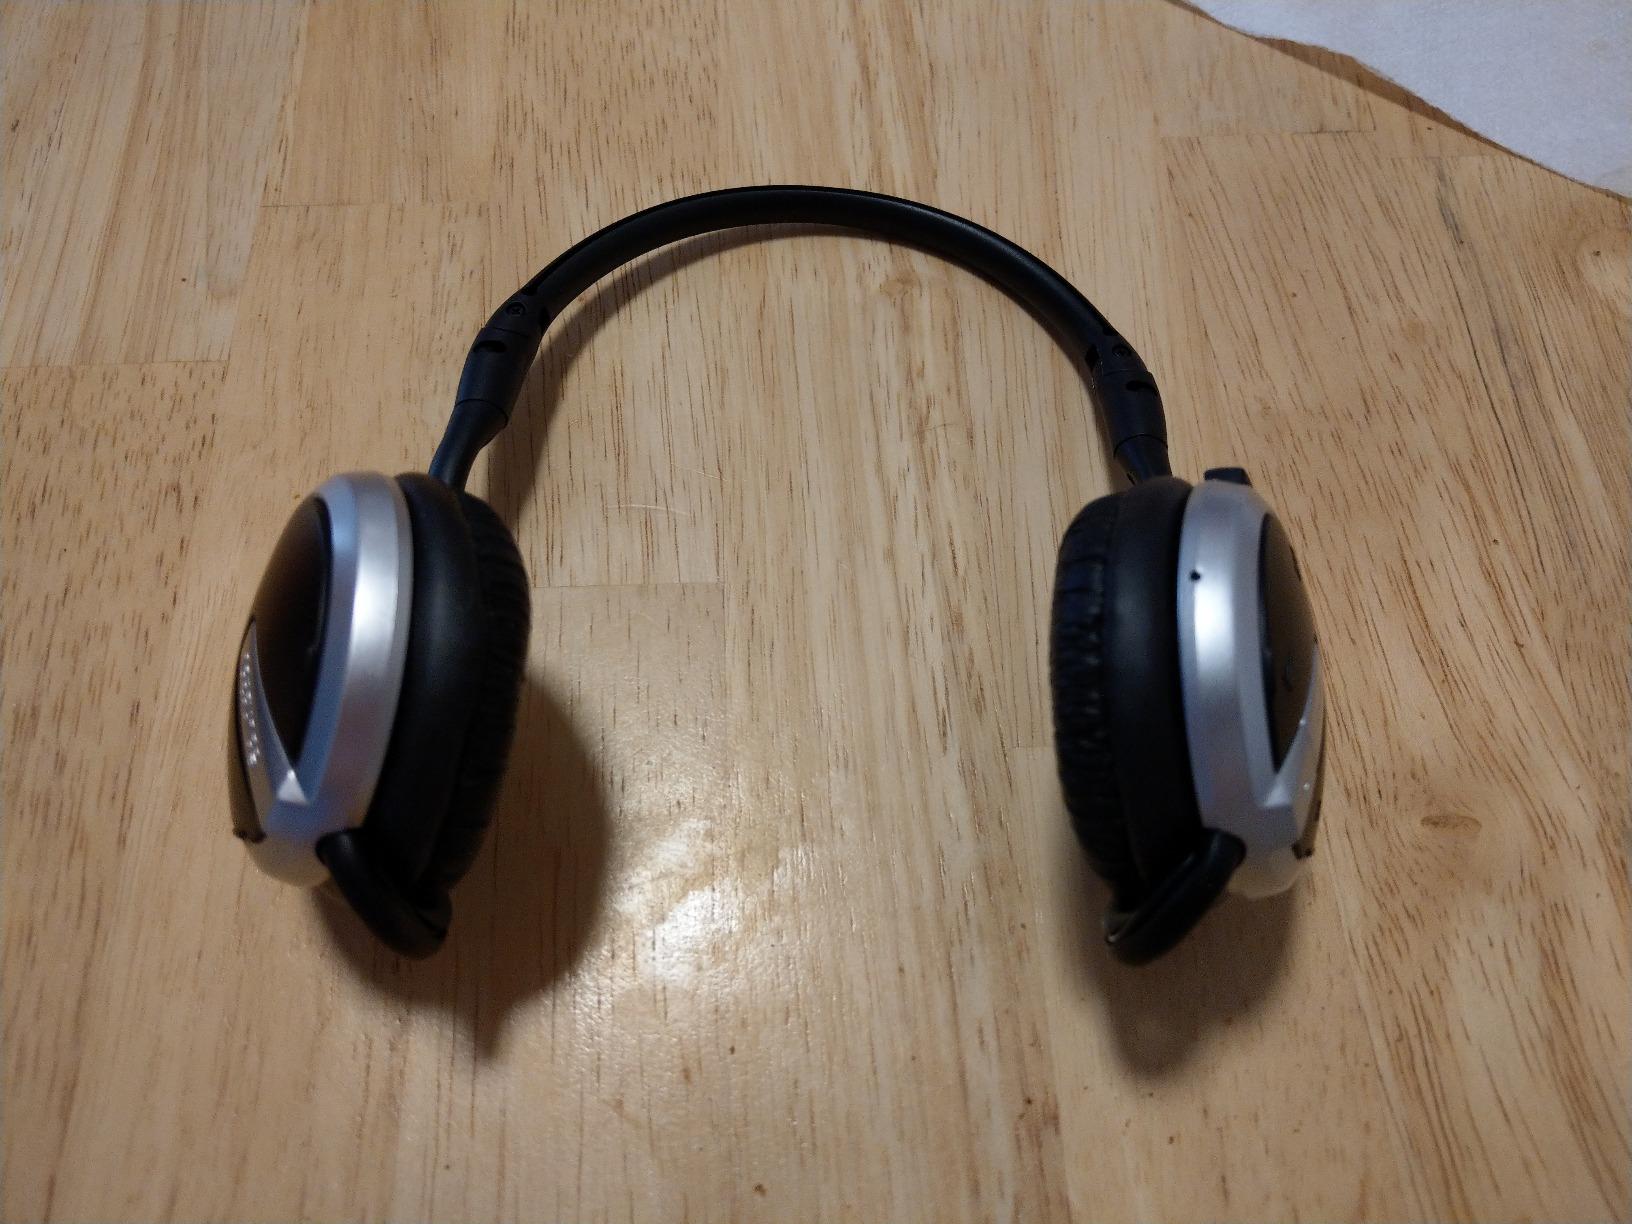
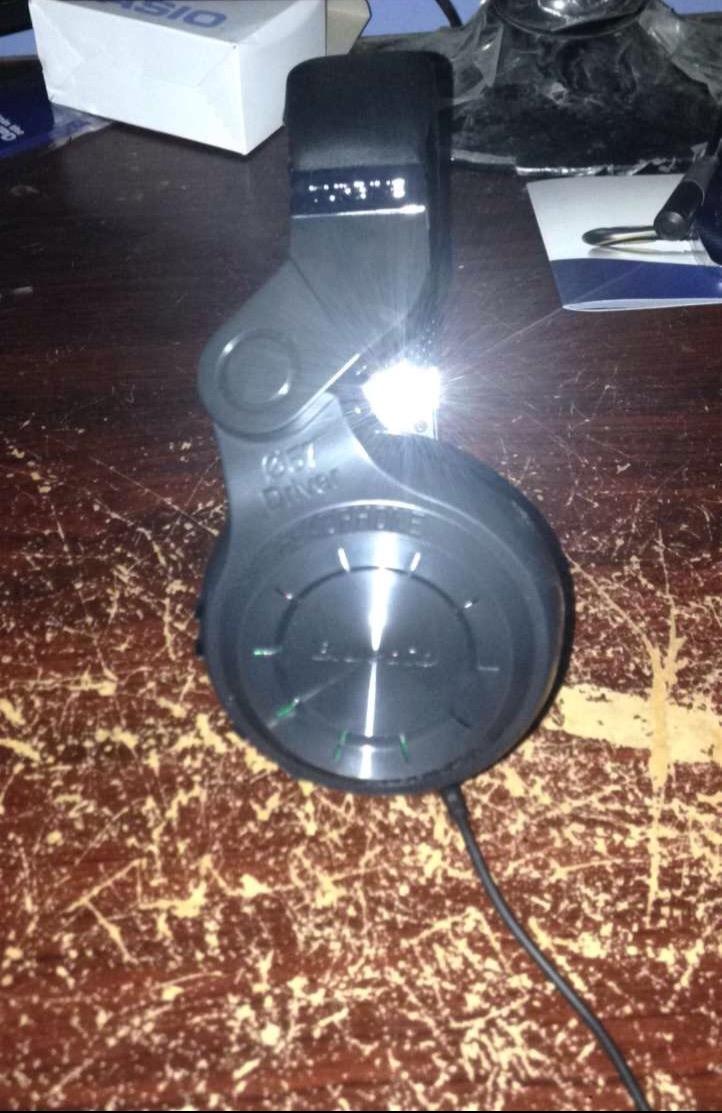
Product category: headphones
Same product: no